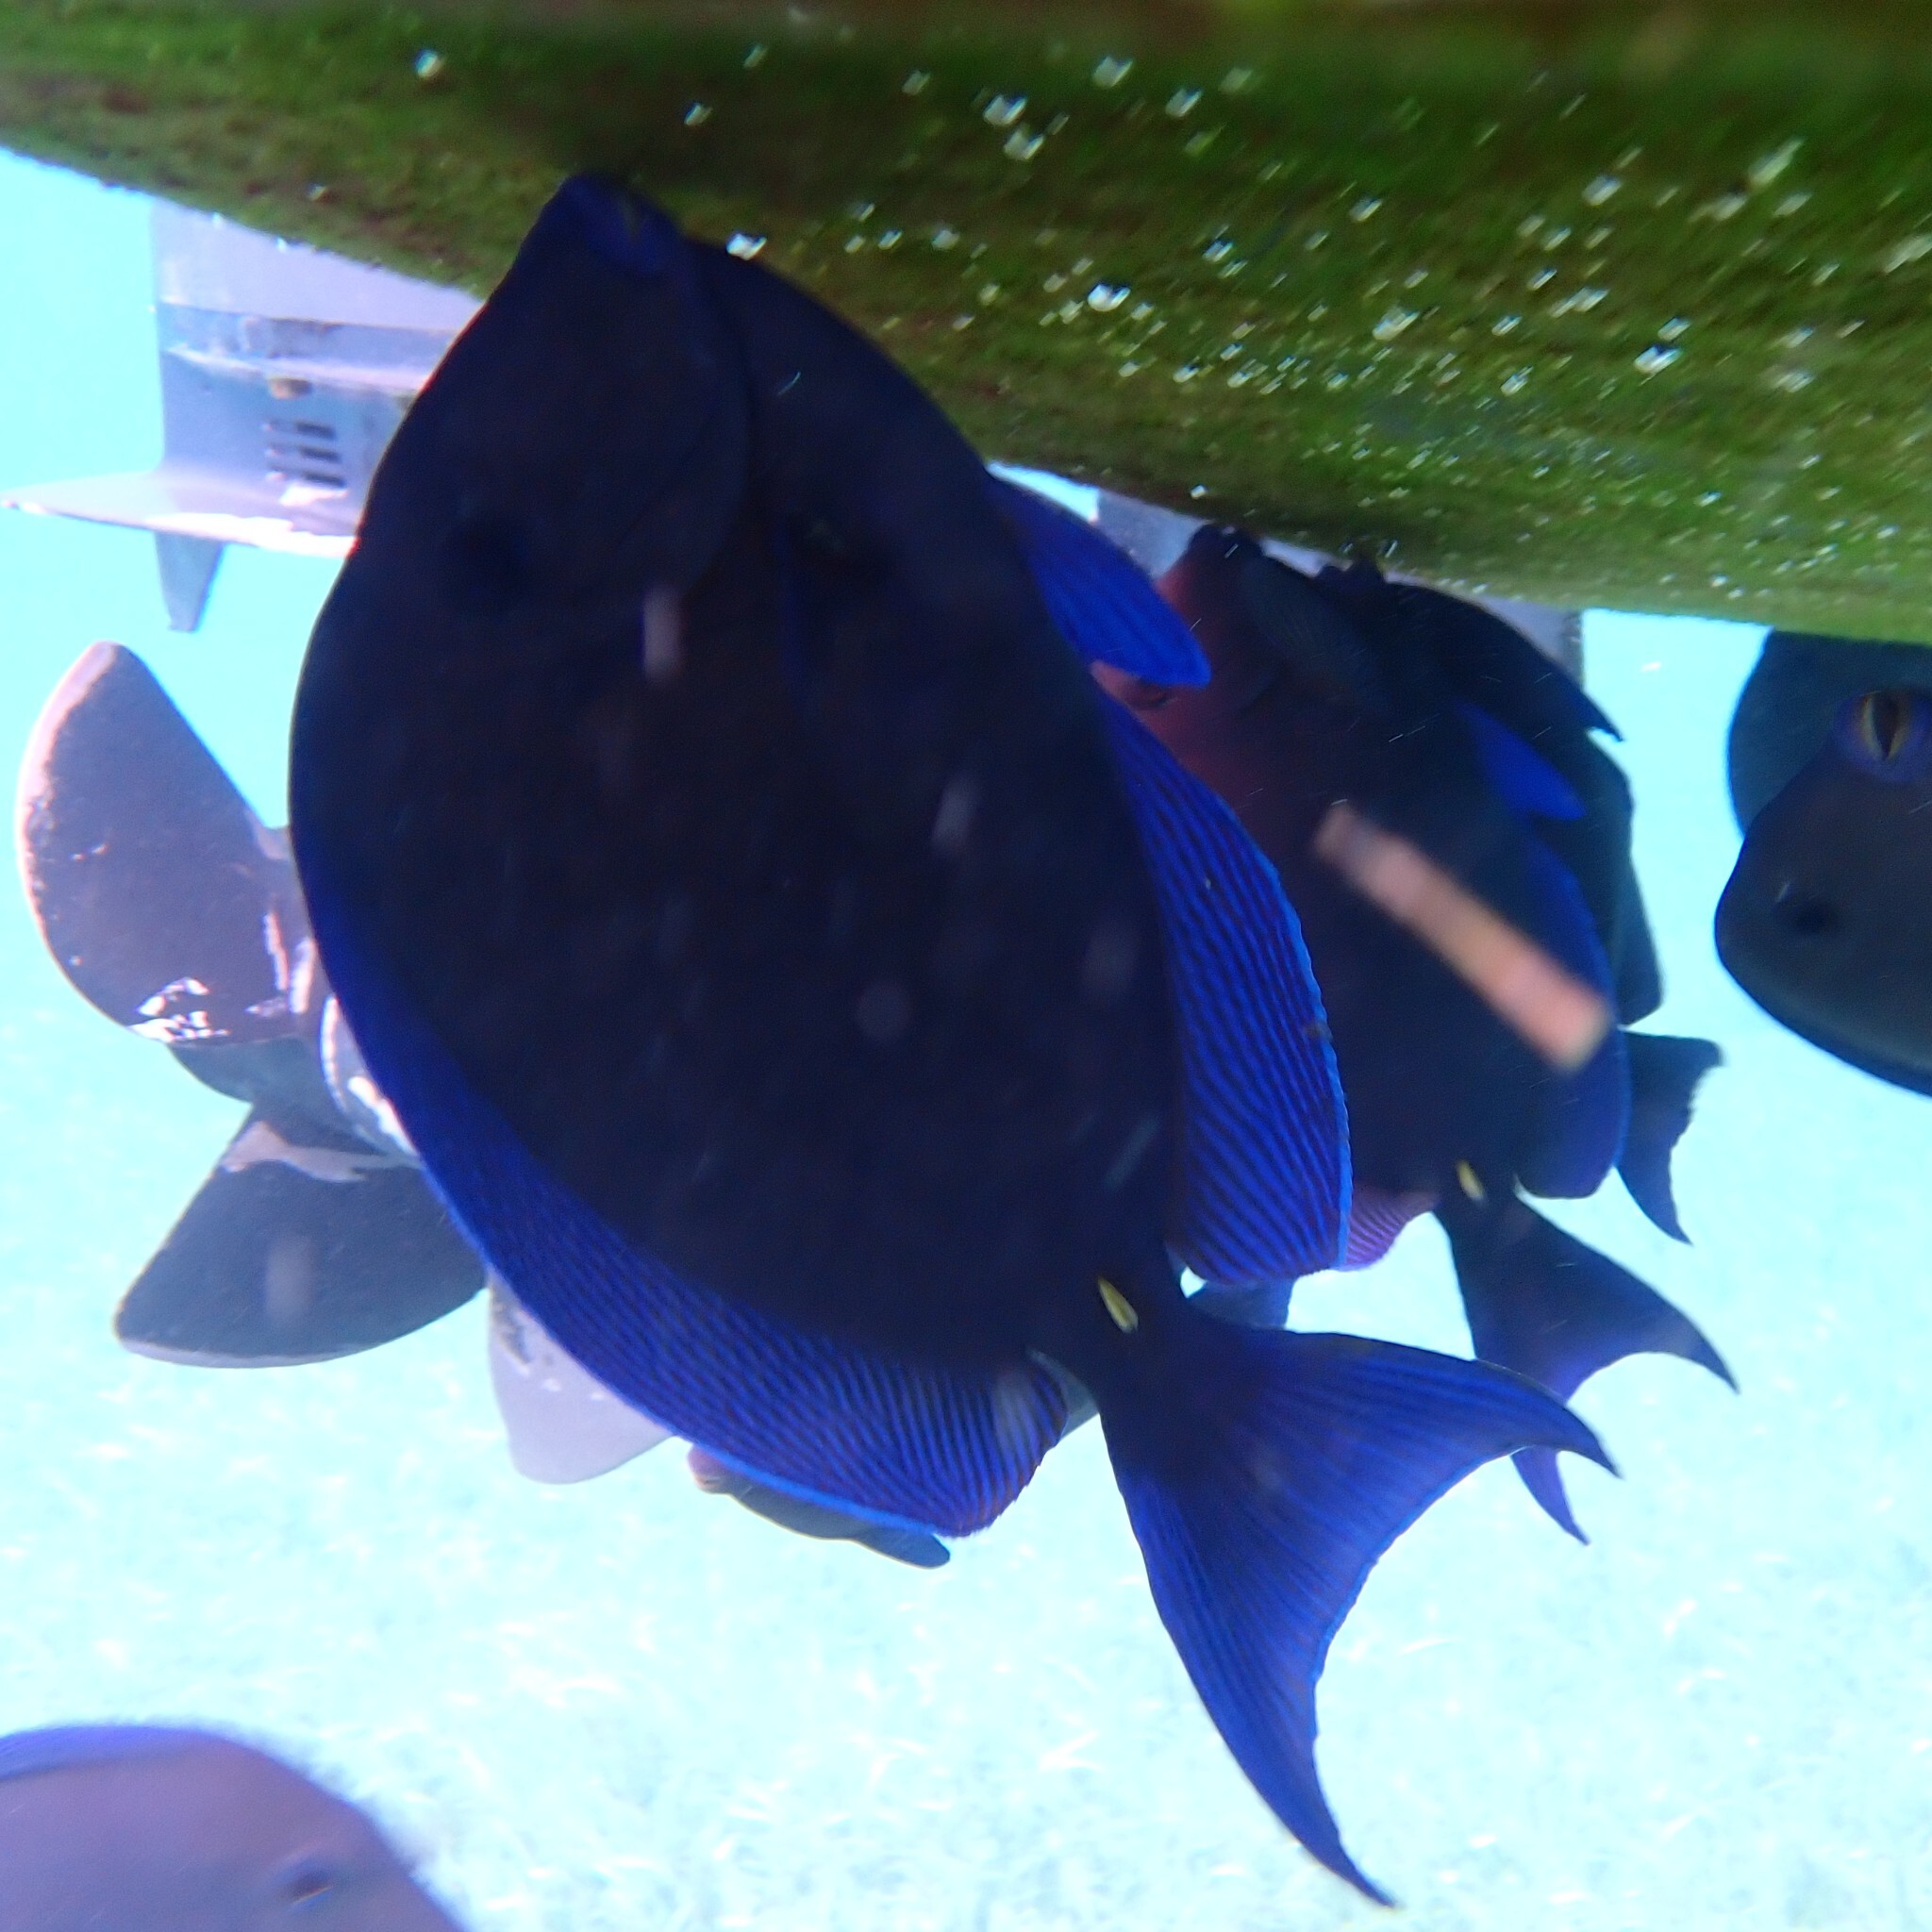
Acanthurus coeruleus (Atlantic Blue Tang)